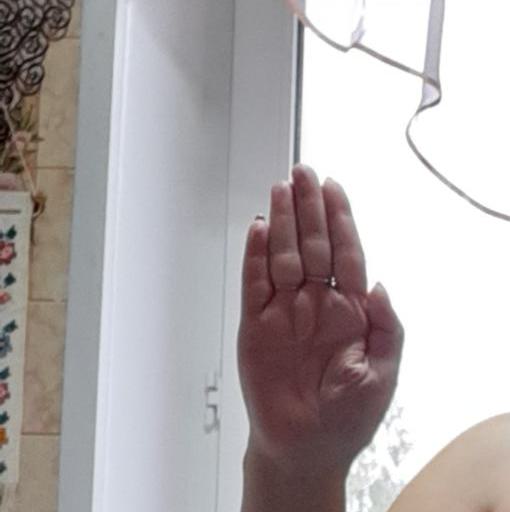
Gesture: stop